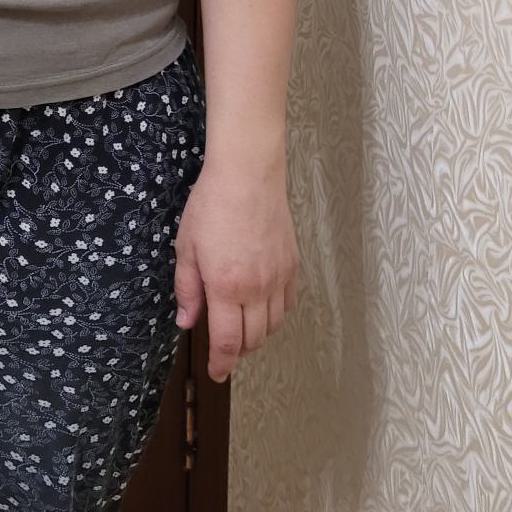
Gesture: no_gesture